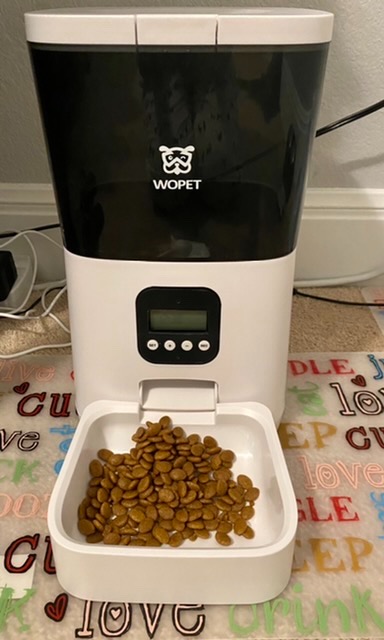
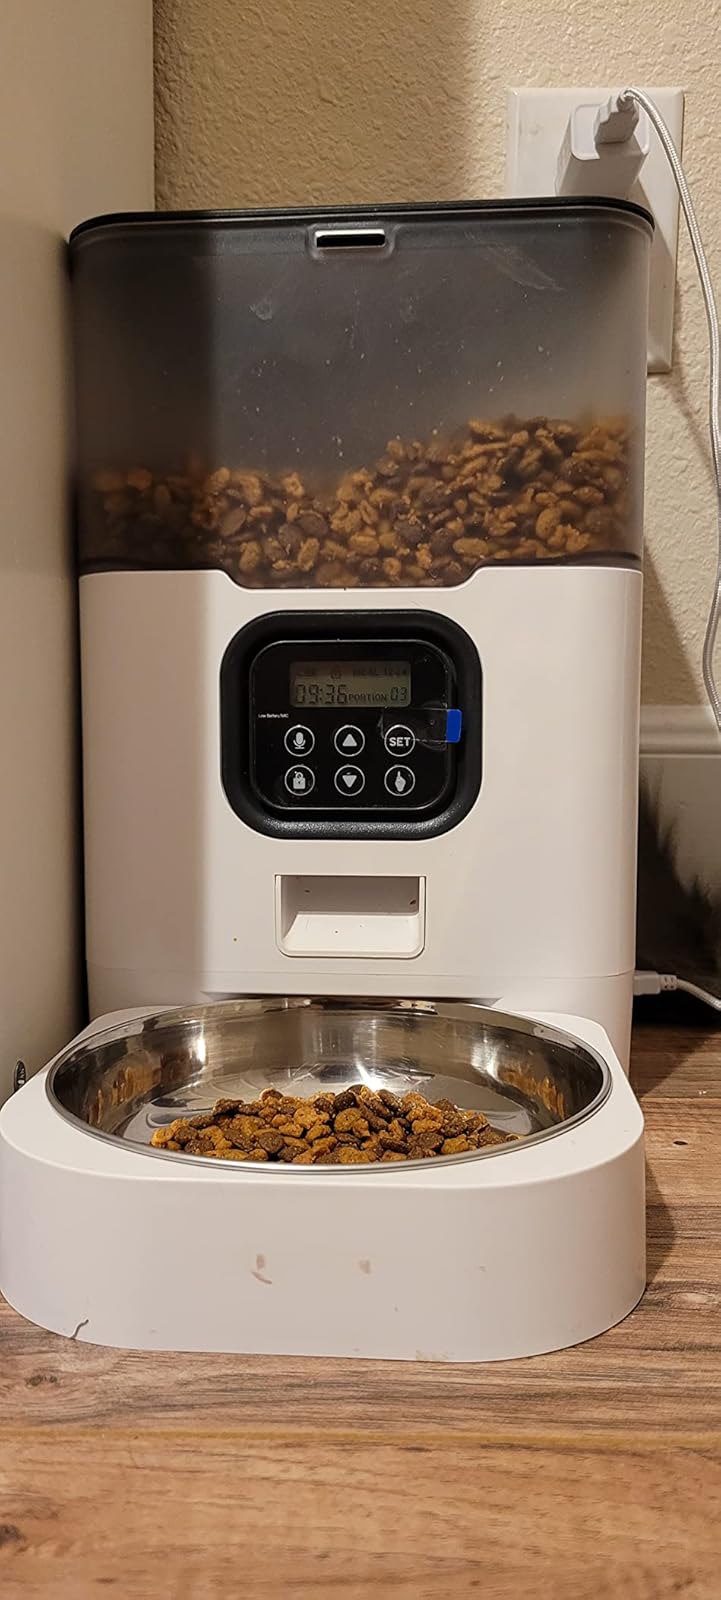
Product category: items_feeder
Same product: no